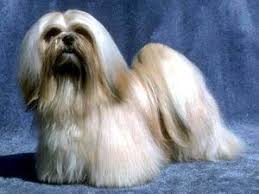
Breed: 215-n000038-Lhasa